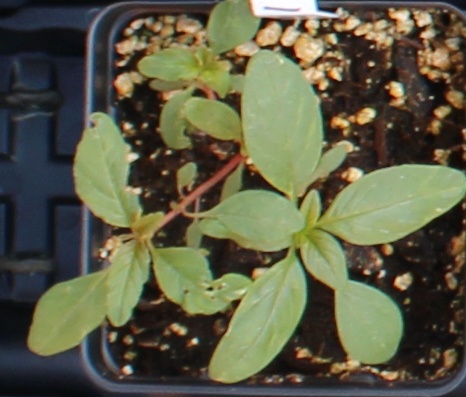
Label: Waterhemp